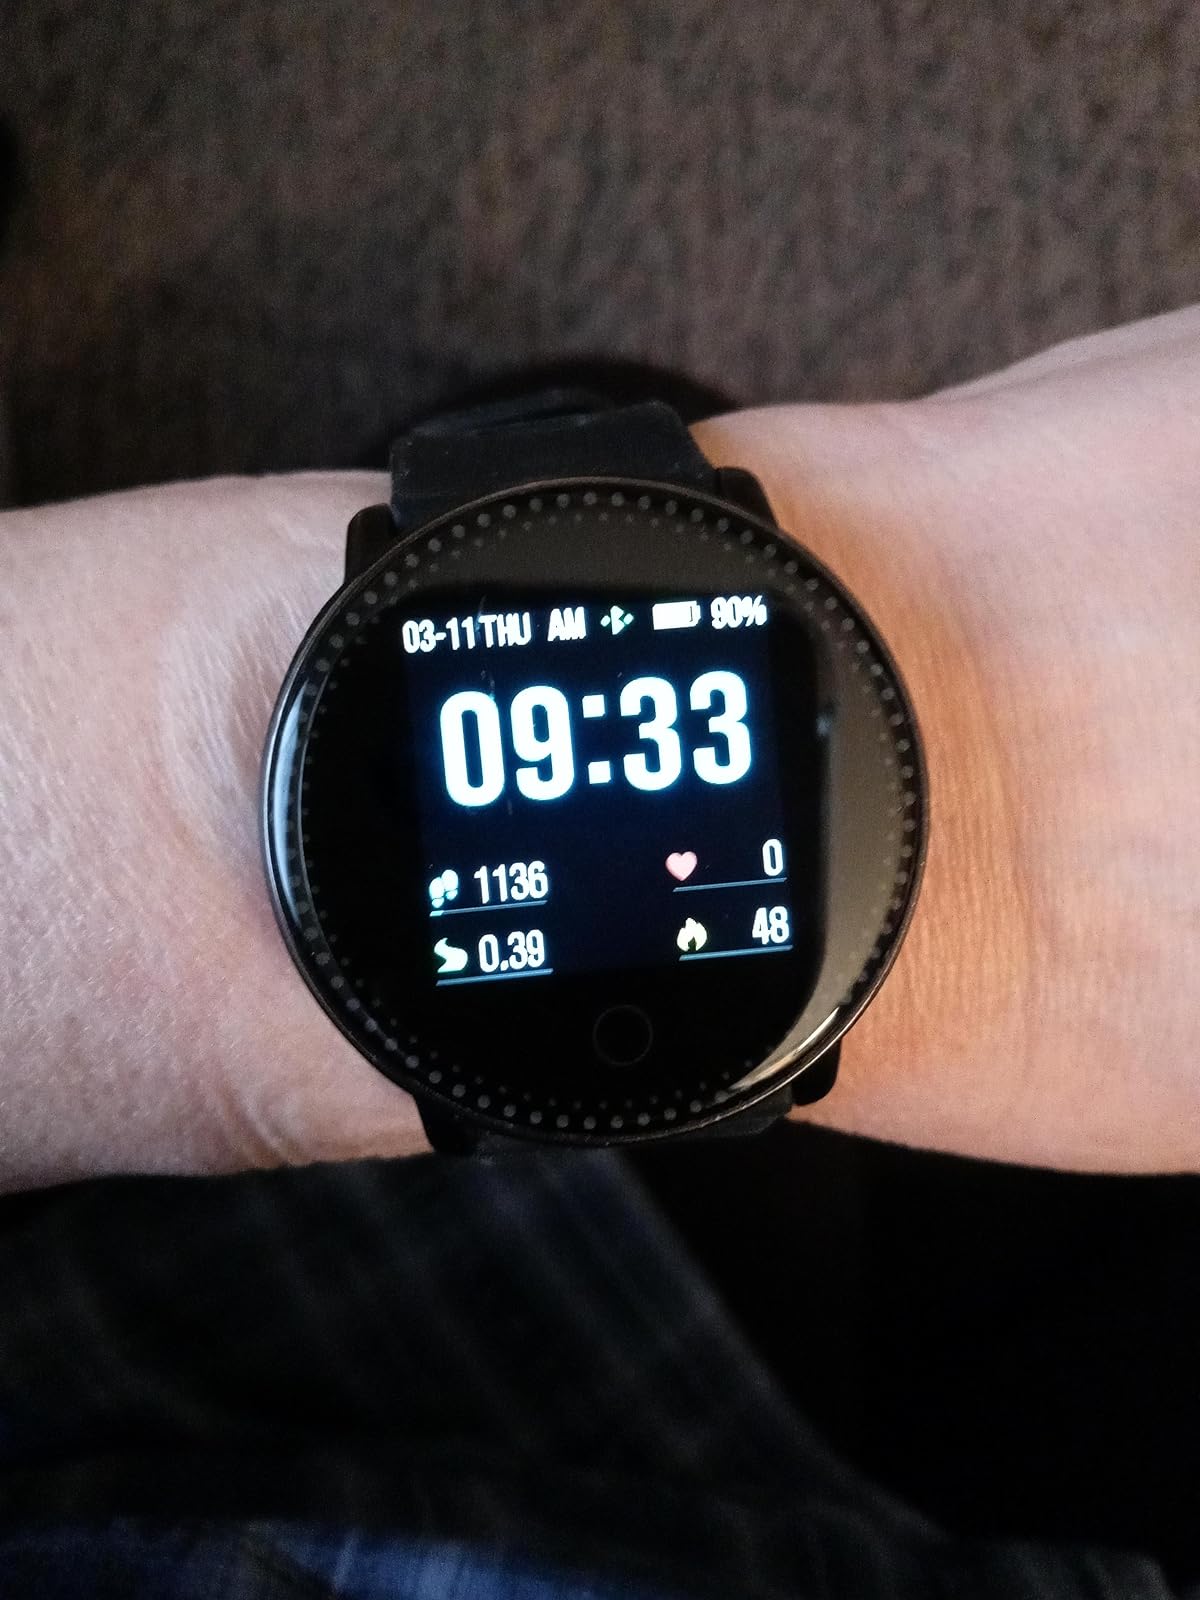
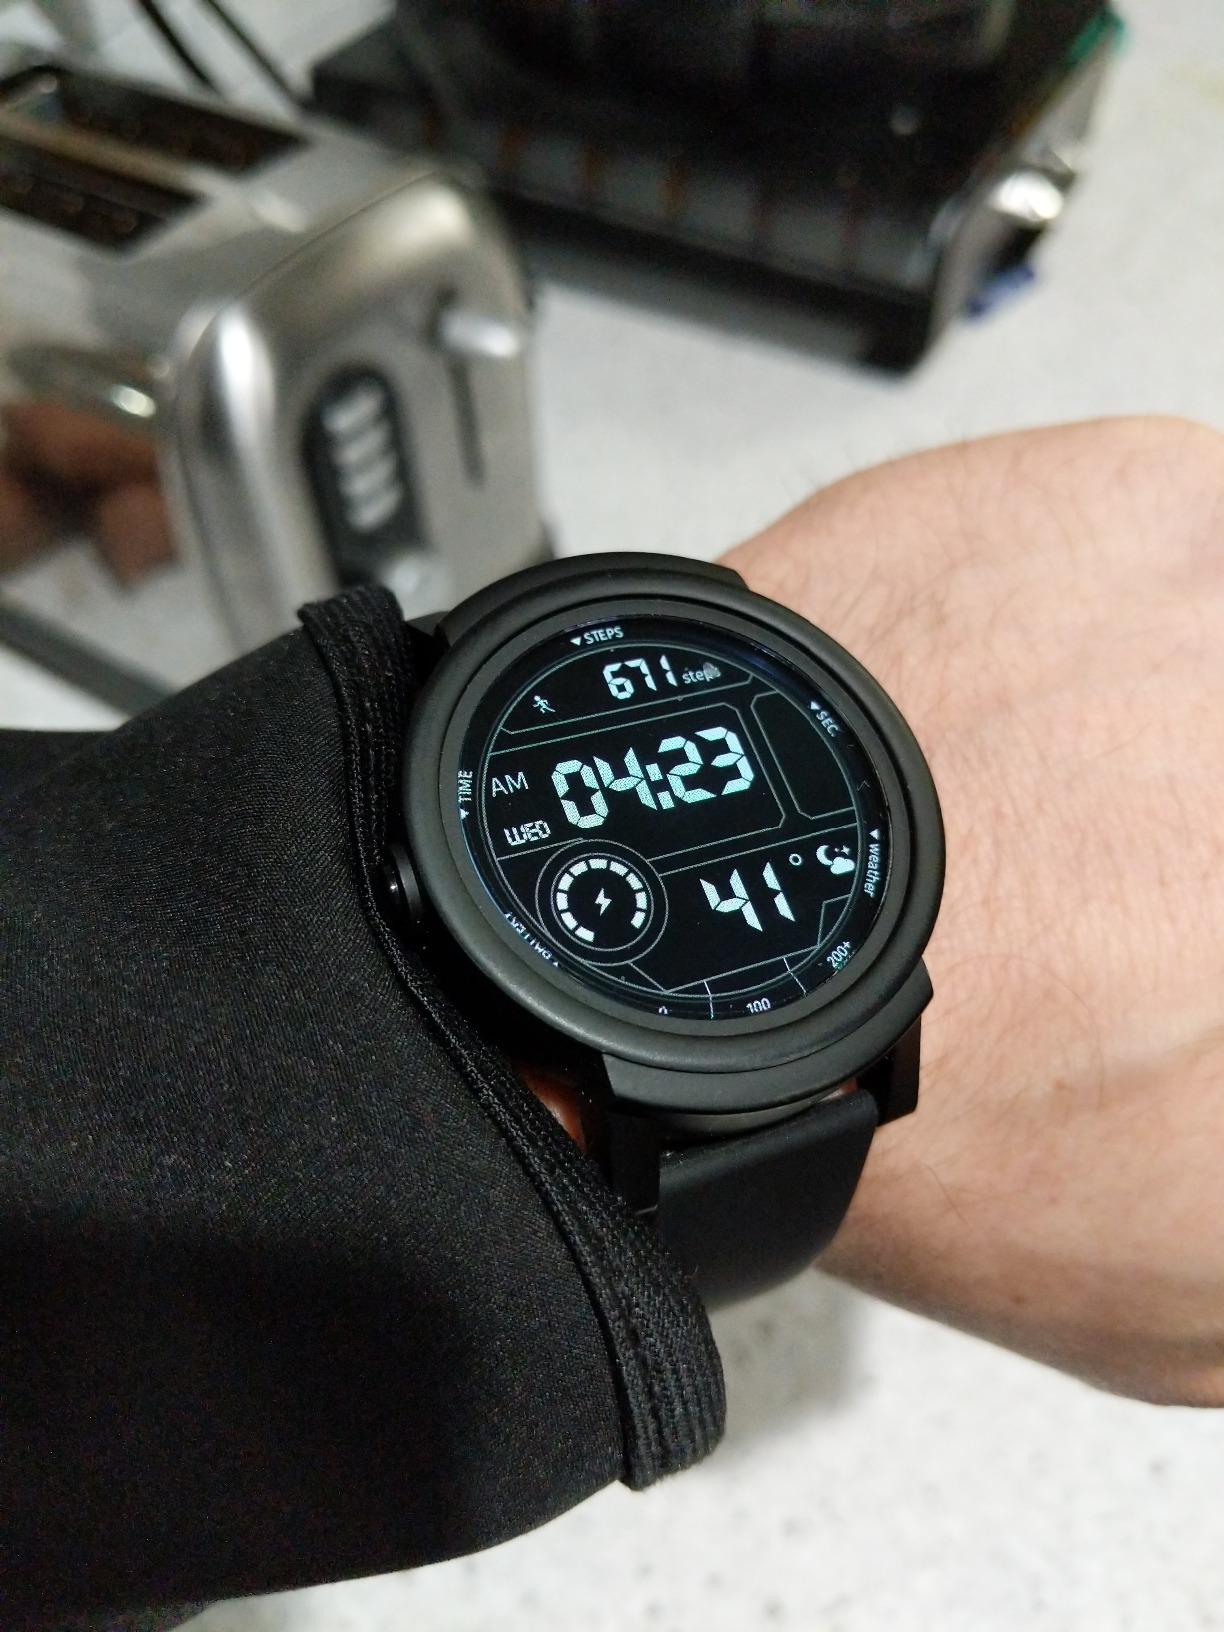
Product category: smartwatch
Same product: no